History of Bratislava

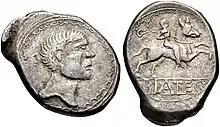
Biatec, presumably a king, who appeared on the Celtic coins minted by the Boii at the current location of Bratislava, 1st century B.C.

In the area where present-day Bratislava lies, three skeletons of the "(Epi)Pliopithecus vindobonensis" were found in the borough Devínska Nová Ves in 1957, dating to 25–15 million years ago. Teeth of the "Griphopithecus suessi" (formerly known as "Sivapithecus darwiny" or "Dryopithecus darwiny"), dating 14–10 million years ago, were also found in Devínska Nová Ves, this time in 1902. From the Paleolithic period, hand-axes and other stone tools of "Homo heidelbergensis" (from the periods about 0.45 million years and about 0.3 million years ago) and of Neanderthal man were found.